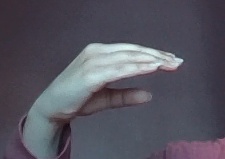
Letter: jeem